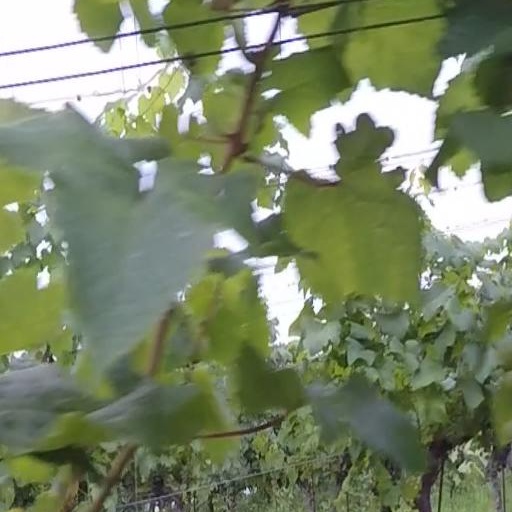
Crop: grape